Flag of the president of the United States

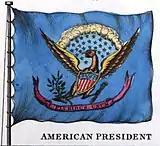
Claimed presidential flag in an 1848 book

It is possible that distinctive flags were occasionally used to represent the president on individual occasions; there are claims that a special flag was used during a trip by President Jackson to New York City in 1832, and a description of a "square, plain blue flag" used on a boat in the Brooklyn naval yard while transporting President Martin Van Buren on July 15, 1839.